Santa Monica College

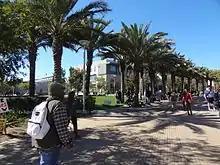
SMC Quad with the Humanities and Social Sciences (HSS) building in the background

SMC's main campus is located at 1900 Pico Boulevard and is the college's largest location. The college operates six satellite campuses across Santa Monica and Malibu: